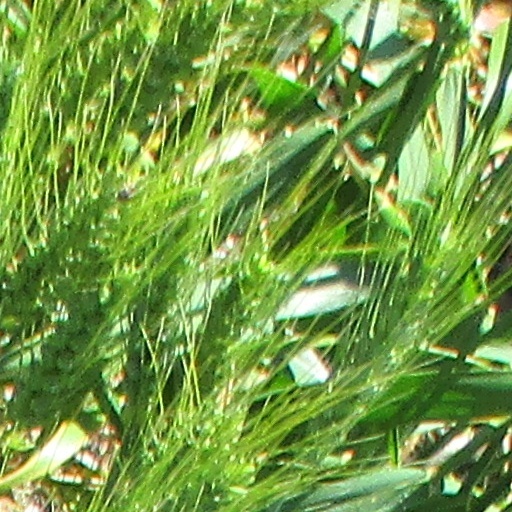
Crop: wheat